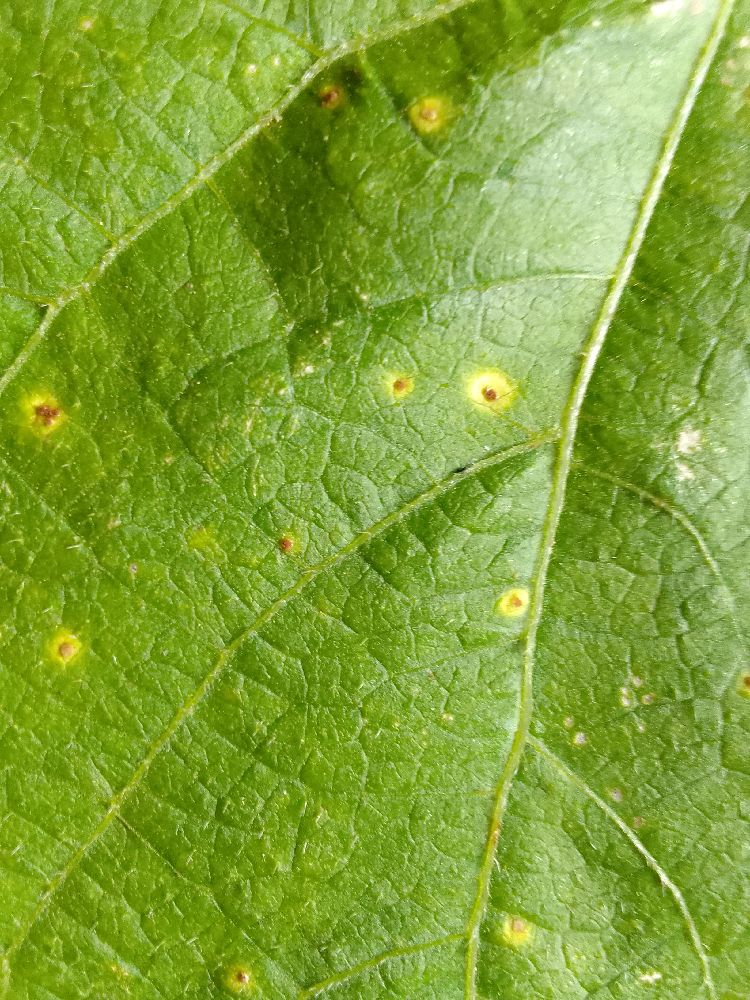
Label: rust